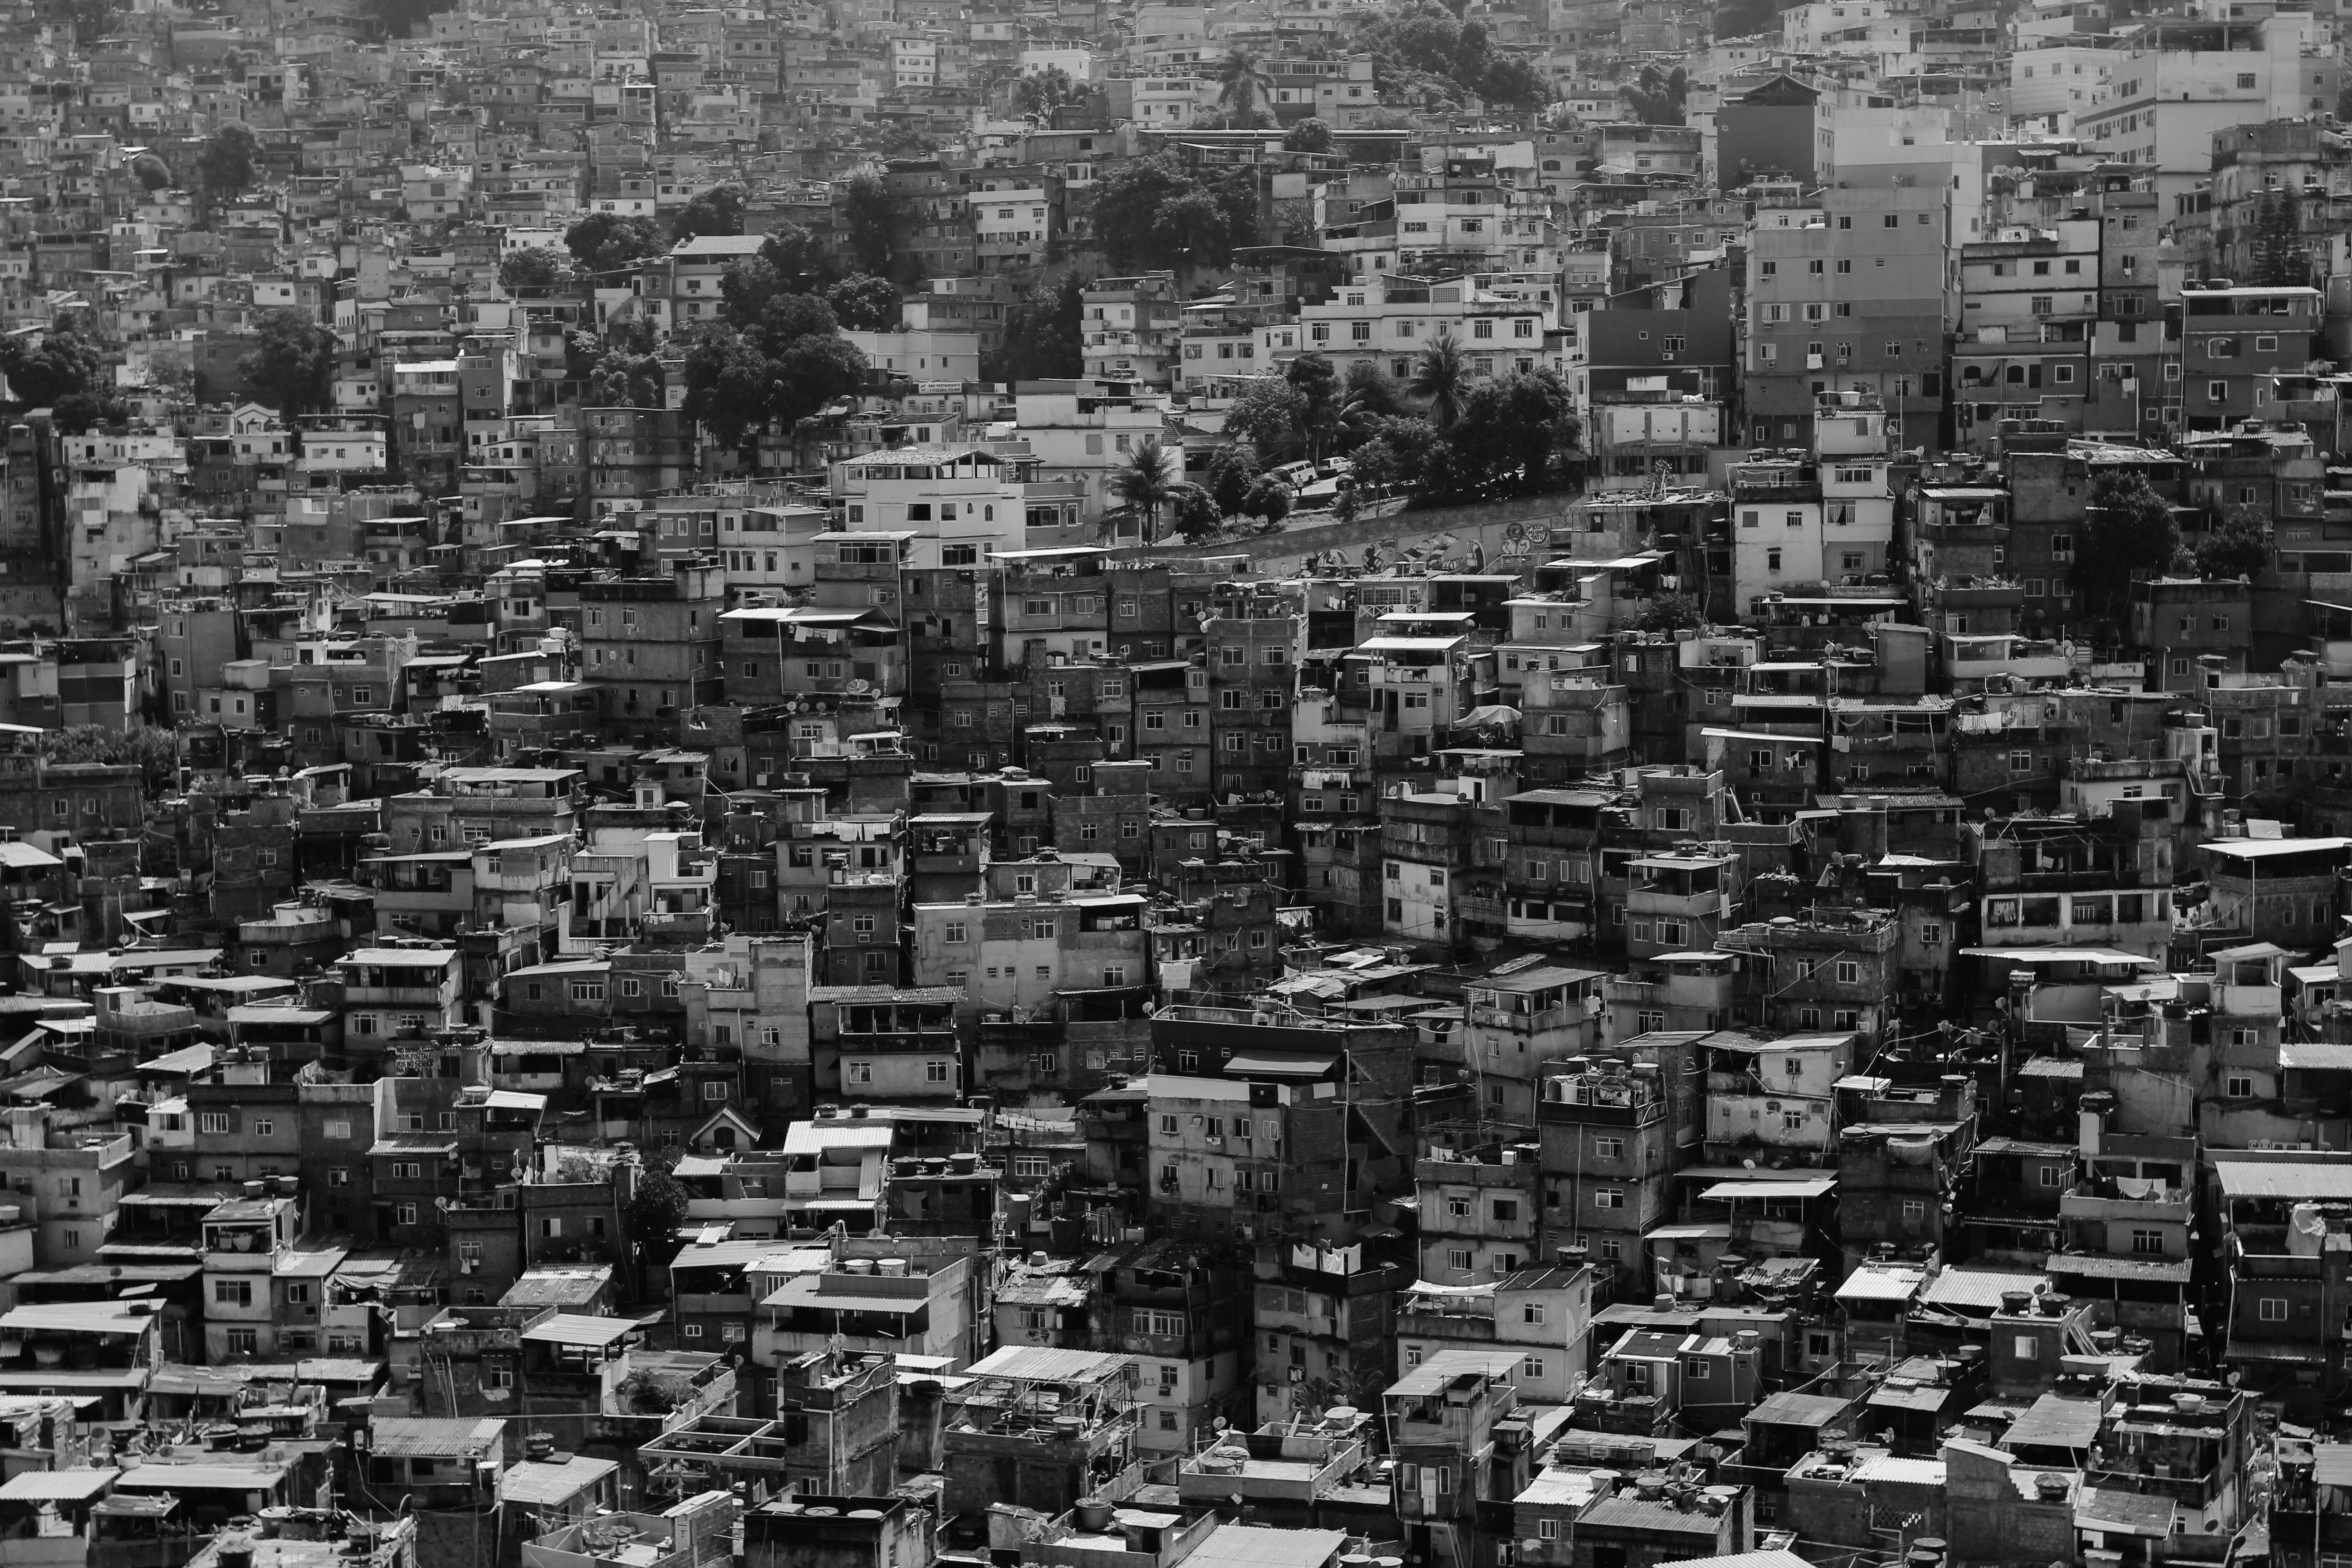
black and white, skyline, photography, view, city, skyscraper, urban, cityscape, panorama, suburb, residential, monochrome, aerial, tower block, buildings, houses, cropped, area, tilled, slum, metropolis, poor, neighbourhood, aerial photography, favela, urban area, monochrome photography, residential area, human settlement, metropolitan area, closely